Arghun dynasty

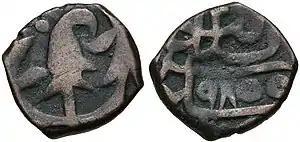
Coinage of the Tarkhans, from the time of Mirza Muhammad Baqi (1567–1585). Thatta mint. Dated AH 985 (1577–8).

During the civil war between Shah Husayn and Muhammad 'Isa Tarkhan, the latter had sent a request for the help to the Portuguese at Bassein. A 700-man force under the command of Pedro Barreto Rolim sailed up to Thatta in 1555, only to find that Muhammad 'Isa Tarkhan had already won the conflict and there was no need for their assistance. Furious at the governor of Thatta's refusal to pay them, the Portuguese sacked the defenseless city and killed several thousand people.